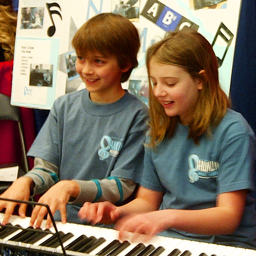
students enjoying a lesson on piano .